General Motors Theta platform

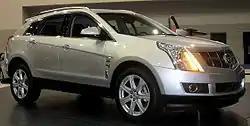
2010 Cadillac SRX

General Motors has created a premium version of Theta for luxury applications. It mixed elements of the current Theta and the new Epsilon 2 architecture. Thus, this platform is sometimes also referred to as Theta-Epsilon (GMT166). Theta Premium supports larger models than the standard platform.